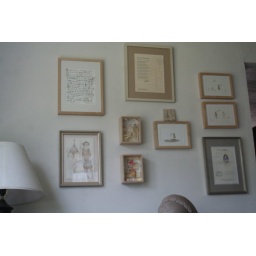
my favorite wall in our house